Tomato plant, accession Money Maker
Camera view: tilt-top (135 deg); turntable rotation: 150 degrees
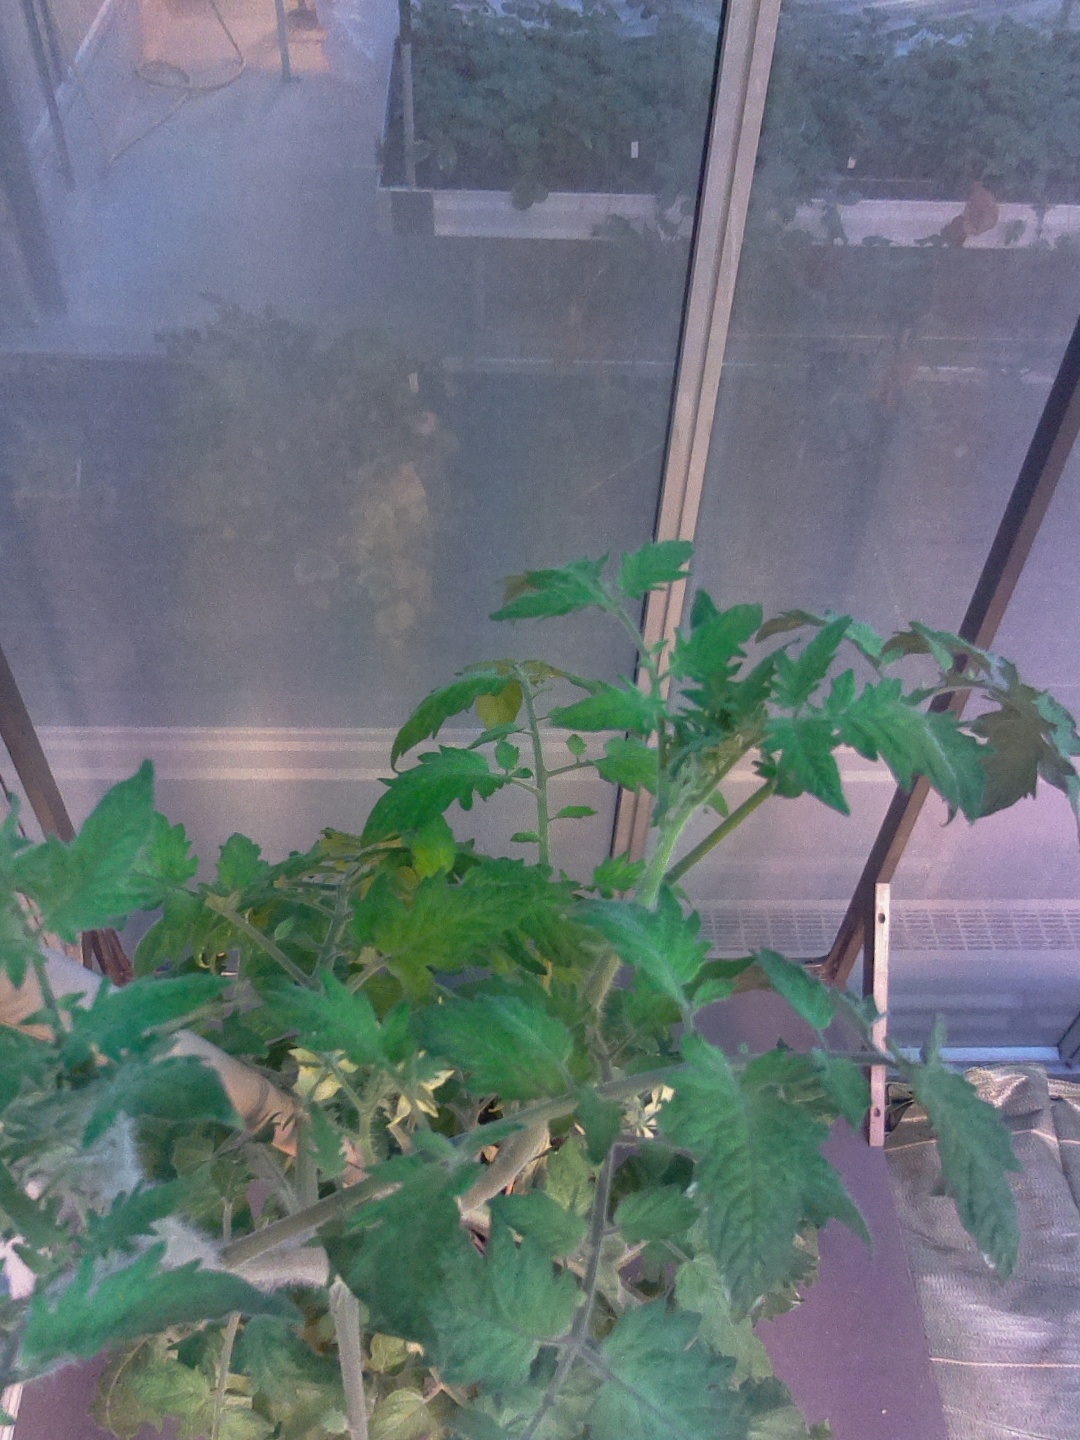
BBCH growth stage 70: Fruits at the main stem or branches visibles